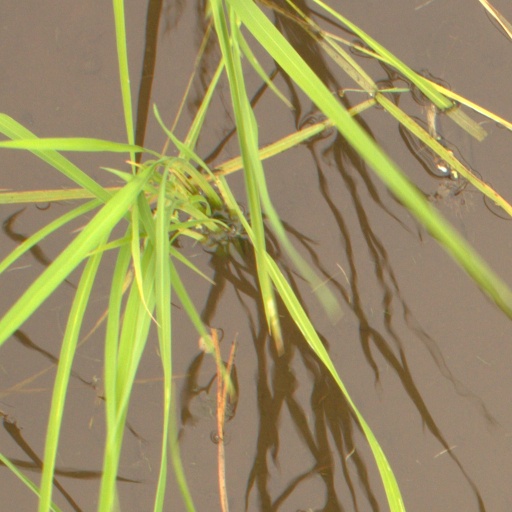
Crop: rice